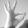
ASL letter: F